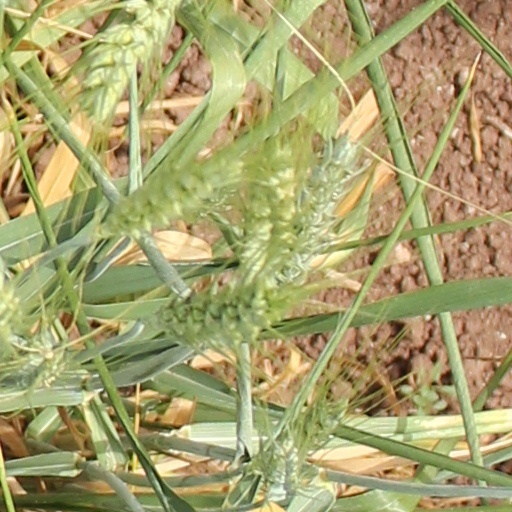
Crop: wheat